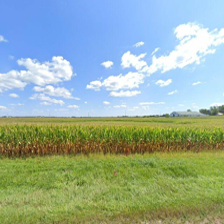
Label: streetView